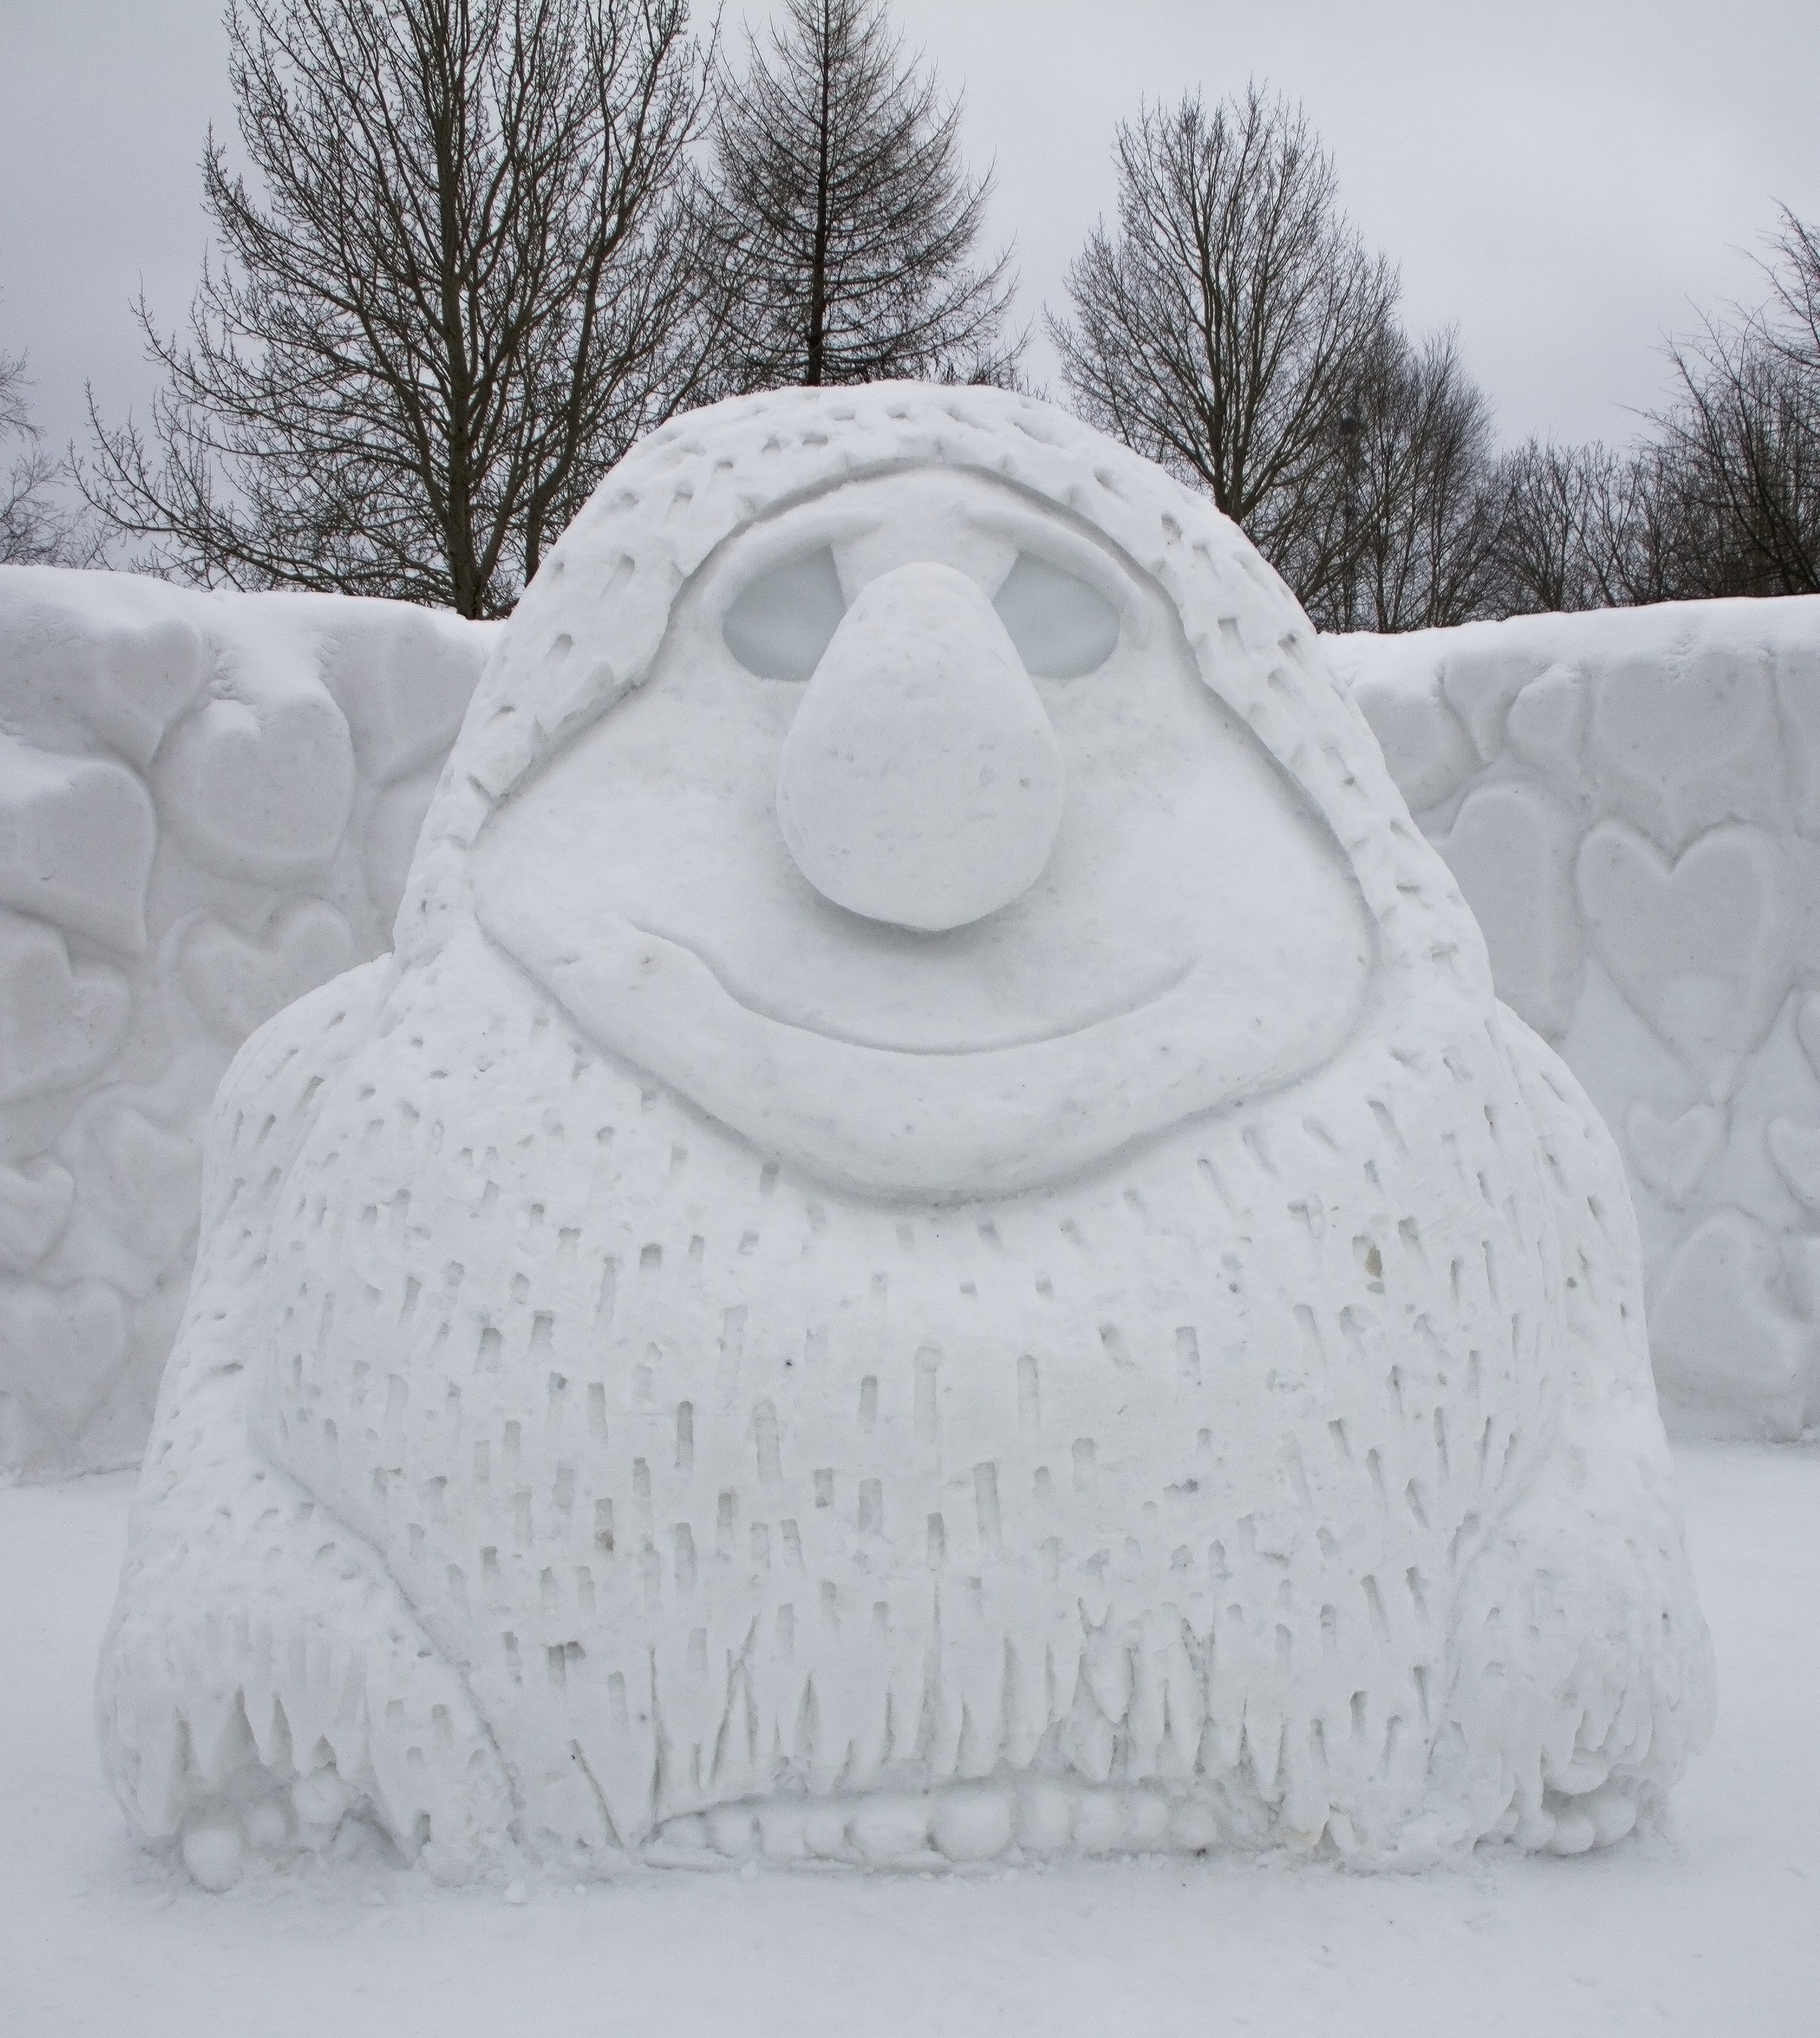
snow, winter, white, weather, snowy, sculpture, art, snowman, giant, troll, freezing, stone carving, snow wall